Artemis (brothel)

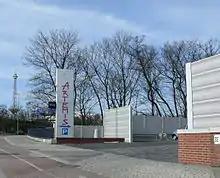
Entrance to Artemis

Artemis is one of the largest brothels in Germany, where prostitution and brothels are legal and widespread. The "wellness" brothel opened in Berlin in September 2005, a four-story building complete with a pool, three saunas, two cinemas, and with room for up to 70 prostitutes and 600 customers.